Mechanics' Hall (New York City)

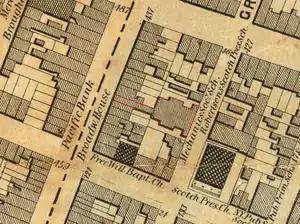
Detail of 1852 New York City map showing the location of Mechanic's Hall. A narrow corridor provided frontage on Broadway to lot formerly occupied by New York High School.

Mechanics' Hall was a meeting hall and theatre seating 2,500 people located at 472 Broadway in New York City, New York, U.S. It had a brown façade. Built by the Mechanics' Society for their monthly meetings in 1847, it was also used for banquets, luncheons, and speeches held by other groups.